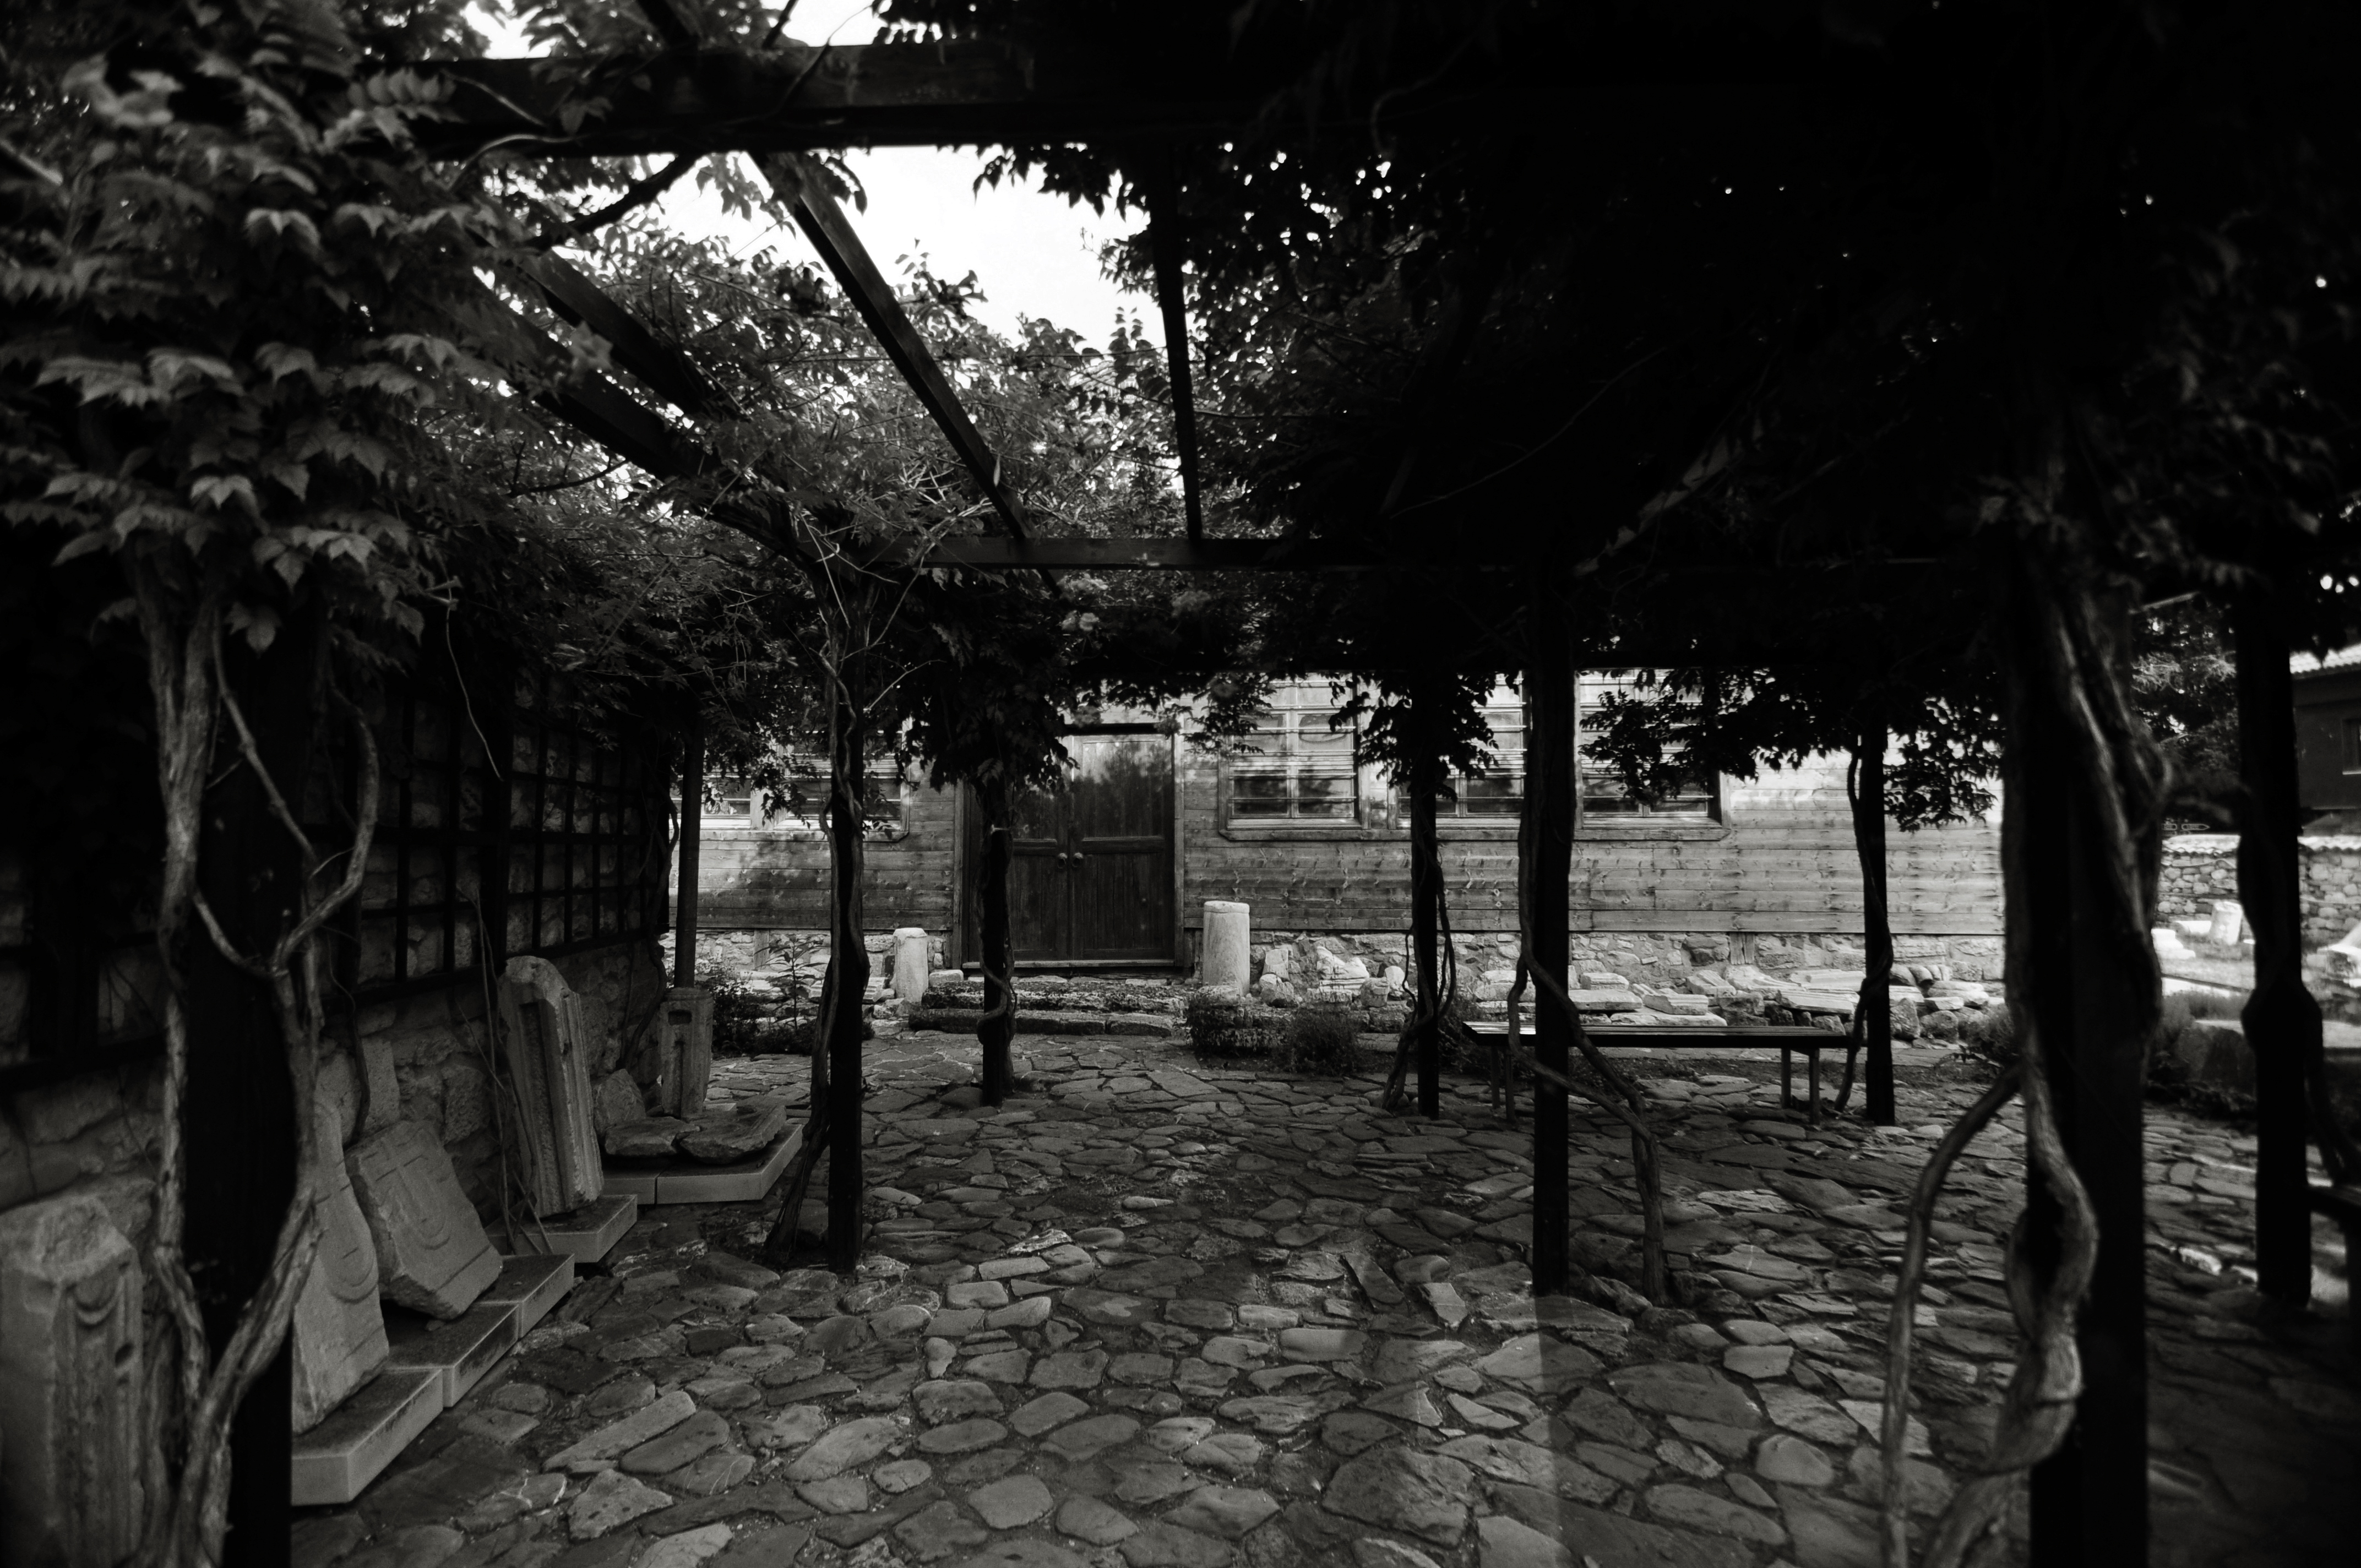
sea, coast, tree, black and white, architecture, wood, street, photography, stone, europe, museum, darkness, church, exterior, black, garden, monochrome, cool image, courtyard, photograph, europa, history, christianity, orthodox, nave, unesco, eastern, basilica, worldheritage, bulgaria, burgas, byzantine, biserica, arhitectura, orthodoxy, ortodoxa, byzantium, nesebar, bulgarian, nessebar, mesembria, muzeu, nesebur, curte, svetistefan, churchofststephen, threenave, pergola, lapidarium, urban area, monochrome photography